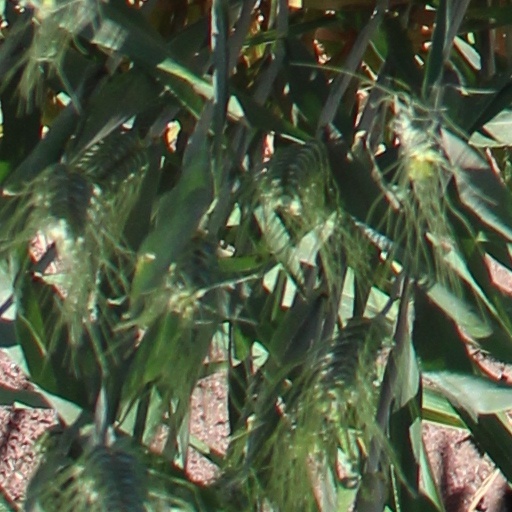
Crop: wheat